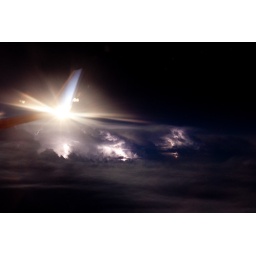
from my window seat high in the sky